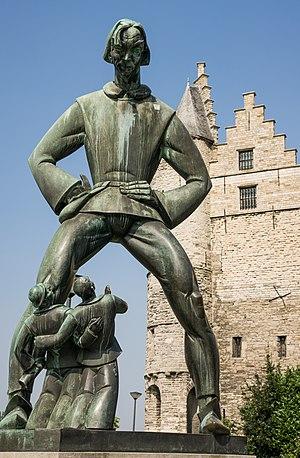
Le Lange Wapper est un géant de légende qui joue de mauvais tours aux habitants de la ville d'Anvers, en Belgique.